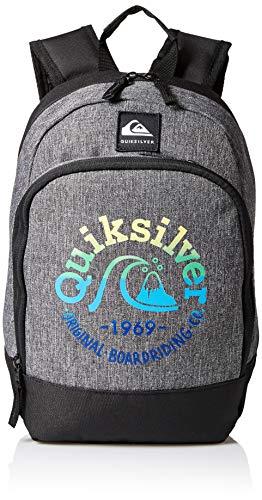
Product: Quiksilver Little Chompine Boys Backpack
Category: Clothing, Shoes & Jewelry | Luggage & Travel Gear | Backpacks | Kids' Backpacks
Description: Pockets: 4 slip.
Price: $26.14